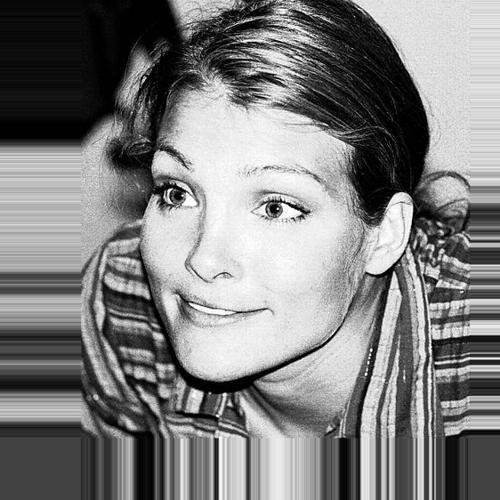
Age: 27